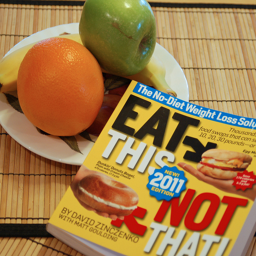
Fruit on a plate next to a book.
A plate topped with an apple and an orange next to a book.
A yellow book and an orange on a table
A diet book and some fruit kn a plate sitting on the counter.
A plate with an orange and an apple beside a diet book